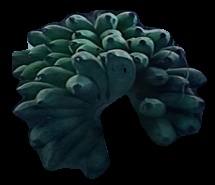
Variety: rasbale
Grade: grade2